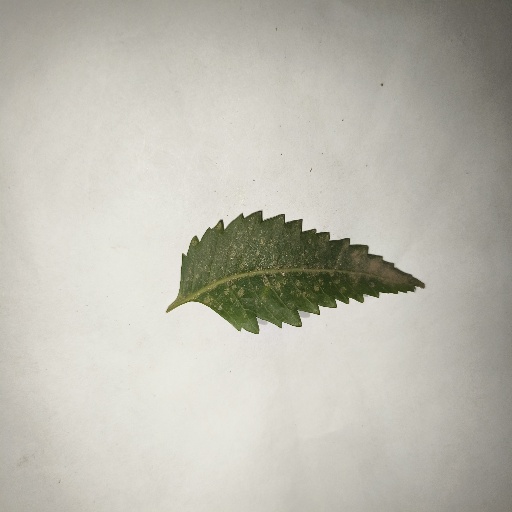
Species: Neem
Leaf condition: Powdery Mildew